KIAA0090

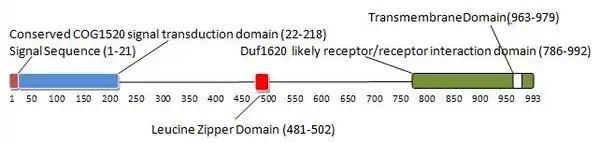
Figure 2: An annotated protein map of KIAA0090 with domain residence and function

Post translational modification of KIAA0090 can occur. 54 possible sites of phosphorylation exist; 33 serines, 10 threonines, and 11 tyrosines. 3 sites of N-linked glycosylation are present at residues 370, 818, and 913 The signal peptide can be cleaved between residues 21 and 22.